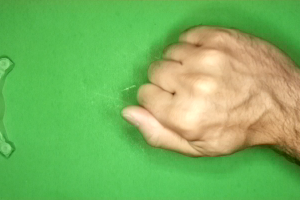
Label: rock